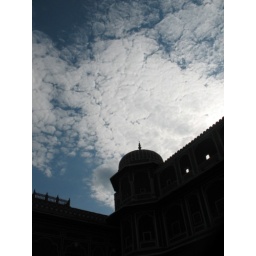
A blood hotted palace under a blue freezed sky